Eudromaeosauria

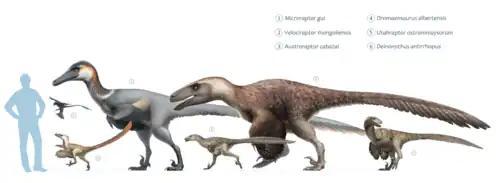
Reconstructions of several dromaeosaurids including four eudromaeosaurs

Eudromaeosaurs were all bipedal and had relatively long arms in comparison to other theropods, like most other maniraptorans. Their wrists exhibited the typical maniraptoran condition in the semi-lunate carpal, which allowed them to fold their arms against their body in the same way that modern birds fold their wings. However unlike many other groups of coelurosaurs, eudromaeosaurs possessed relatively short metatarsals.